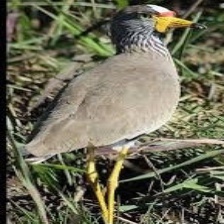
Species: WATTLED LAPWING
Scientific name: VANELLUS INDICUS